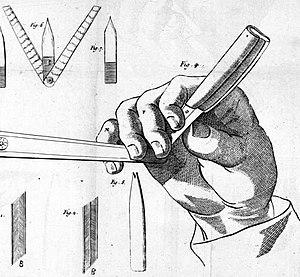
Un rasoir est un appareil destiné à couper les poils, tant chez les hommes que chez les femmes, ou encore chez les animaux.